1993 Russian constitutional crisis

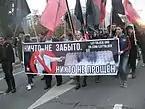
Memory action in 2019. The plaque, showing Yeltsin with a bottle of vodka, says "Nothing is forgotten, no one is forgiven".

The Russian public opinion research institute VCIOM, a state-controlled agency, conducted a poll in the aftermath of October 1993 events and found out that 70% of the people polled thought that the use of military force by Yeltsin was justified and 30% thought it was not justified. This support for Yeltsin's actions declined in later years. When VCIOM-A asked the same question in 2010, only 41% agreed with the use of the military, with 59% opposed. When asked about the main cause of the events of 3–4 October, 46% in the 1993 VCIOM poll blamed Rutskoy and Khasbulatov. Nine years following the crisis, the most popular culprit was the legacy of Mikhail Gorbachev with 36%, closely followed by Yeltsin's policies with 32%.